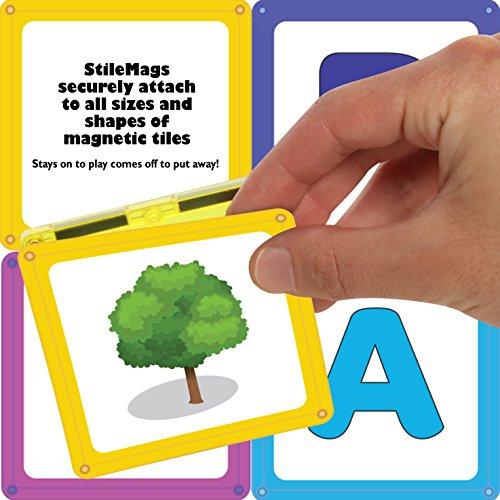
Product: Shapemags 100 Piece Tiles Set Clear Colors Magnetic Blocks, Made with Power+Magnets, Includes 24 StileMags, a 12X12 Stabilizer Plate and Car Base
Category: Toys & Games | Dress Up & Pretend Play | Pretend Play | Magnetic & Felt Playboards
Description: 100 Piece Set Includes 98 Magnetic Tiles, 1 Car Base, 1 Stabilizer and 24 Stile Mags.
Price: $41.99
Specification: ProductDimensions:13x10x3inches|ItemWeight:7.14pounds|ShippingWeight:9.85pounds(Viewshippingratesandpolicies)|ASIN:B00DAIZGTE|Itemmodelnumber:31695|Manufacturerrecommendedage:3yearsandup